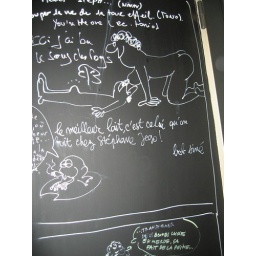
A silly chalkboard sign found in the bathroom to L'Ami Jean, a restaurant near the Eiffel Tower area